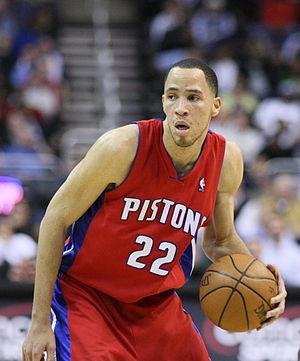
Tayshaun Prince, né le 28 février 1980 à Compton en Californie, est un joueur américain de basket-ball. Sélectionné en 23ᵉ position de la draft 2002, Prince est un petit ailier bénéficiant d'une très grande envergure des bras, ce qui fait de lui un bon défenseur. Il mesure 2,06 m pour 98 kilos.
Cette page présente la liste des transferts et mouvements de personnels de la NBA durant la saison 2017-2018.